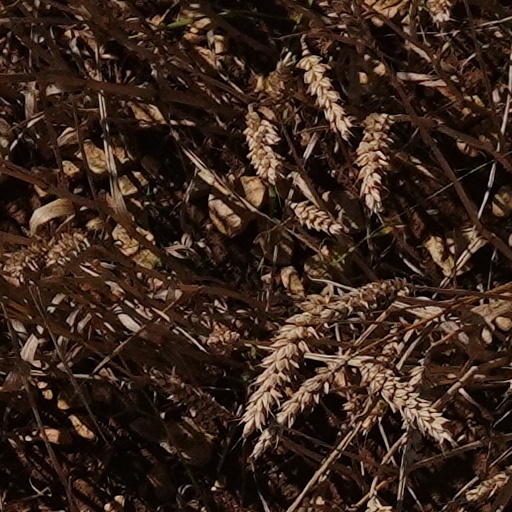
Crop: wheat